Sports in Toronto

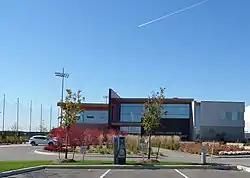
KIA Training Grounds is a practice facility used by the Toronto FC, and their youth academy, TFC Academy.

The Toronto Maple Leafs competed in the inaugural season of the National Lacrosse Association in 1968 at the Gardens. Stafford Smythe and Harold Ballard, part owners of the NHL Maple Leafs, were two of the five founding partners of the club, but financial difficulties forced MLGL to take over ownership midway through the season. The NLA suspended operations prior to the following season. However, the eastern division of the NLA reconstituted itself as the Eastern Professional Lacrosse Association, in which the Maple Leafs competed in 1969. By 1970 the pro league had disbanded.